Russia–Serbia relations

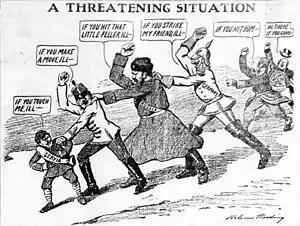
"A Threatening Situation", an American comic from July 1914: "If Austria attacks Serbia, Russia will fall upon Austria, Germany upon Russia, and France and England upon Germany."

One of the factors that led to the beginning of World War I was close bilateral relations between the Kingdom of Serbia and the Russian Empire. While Russia and Serbia were not formally allied, Russia openly sought political and religious influence in Serbia. In May 1914, Serbian politics were polarized between two factions, one headed by the Prime Minister Nikola Pašić, and the other by the radical nationalist chief of Military Intelligence, Colonel Dragutin Dimitrijević, known by his codename Apis. In that month, due to Colonel Dimitrijević's intrigues, Peter I dismissed Pašić's government, but the Russian Minister in Belgrade intervened to have Pašić's government restored. Pašić, though he often talked in public, knew that Serbia was near-bankrupt and, having suffered heavy casualties in the Balkan Wars and in the suppression of an Albanian revolt in Kosovo, needed peace in that moment of time. Since Russia also favoured peace in the Balkans, from the Russian viewpoint, it was desirable to keep Pašić in power. However, the Assassination of Archduke Franz Ferdinand led Austria-Hungary to declare war on Serbia during the July Crisis. Russia mobilized its armed forces in late July ostensibly to defend Serbia, but also to maintain its status as a great power, gain influence in the Balkans and deter Austria-Hungary and the German Empire. This led Germany to declare war on Russia, ultimately turning the local conflict into World War I.